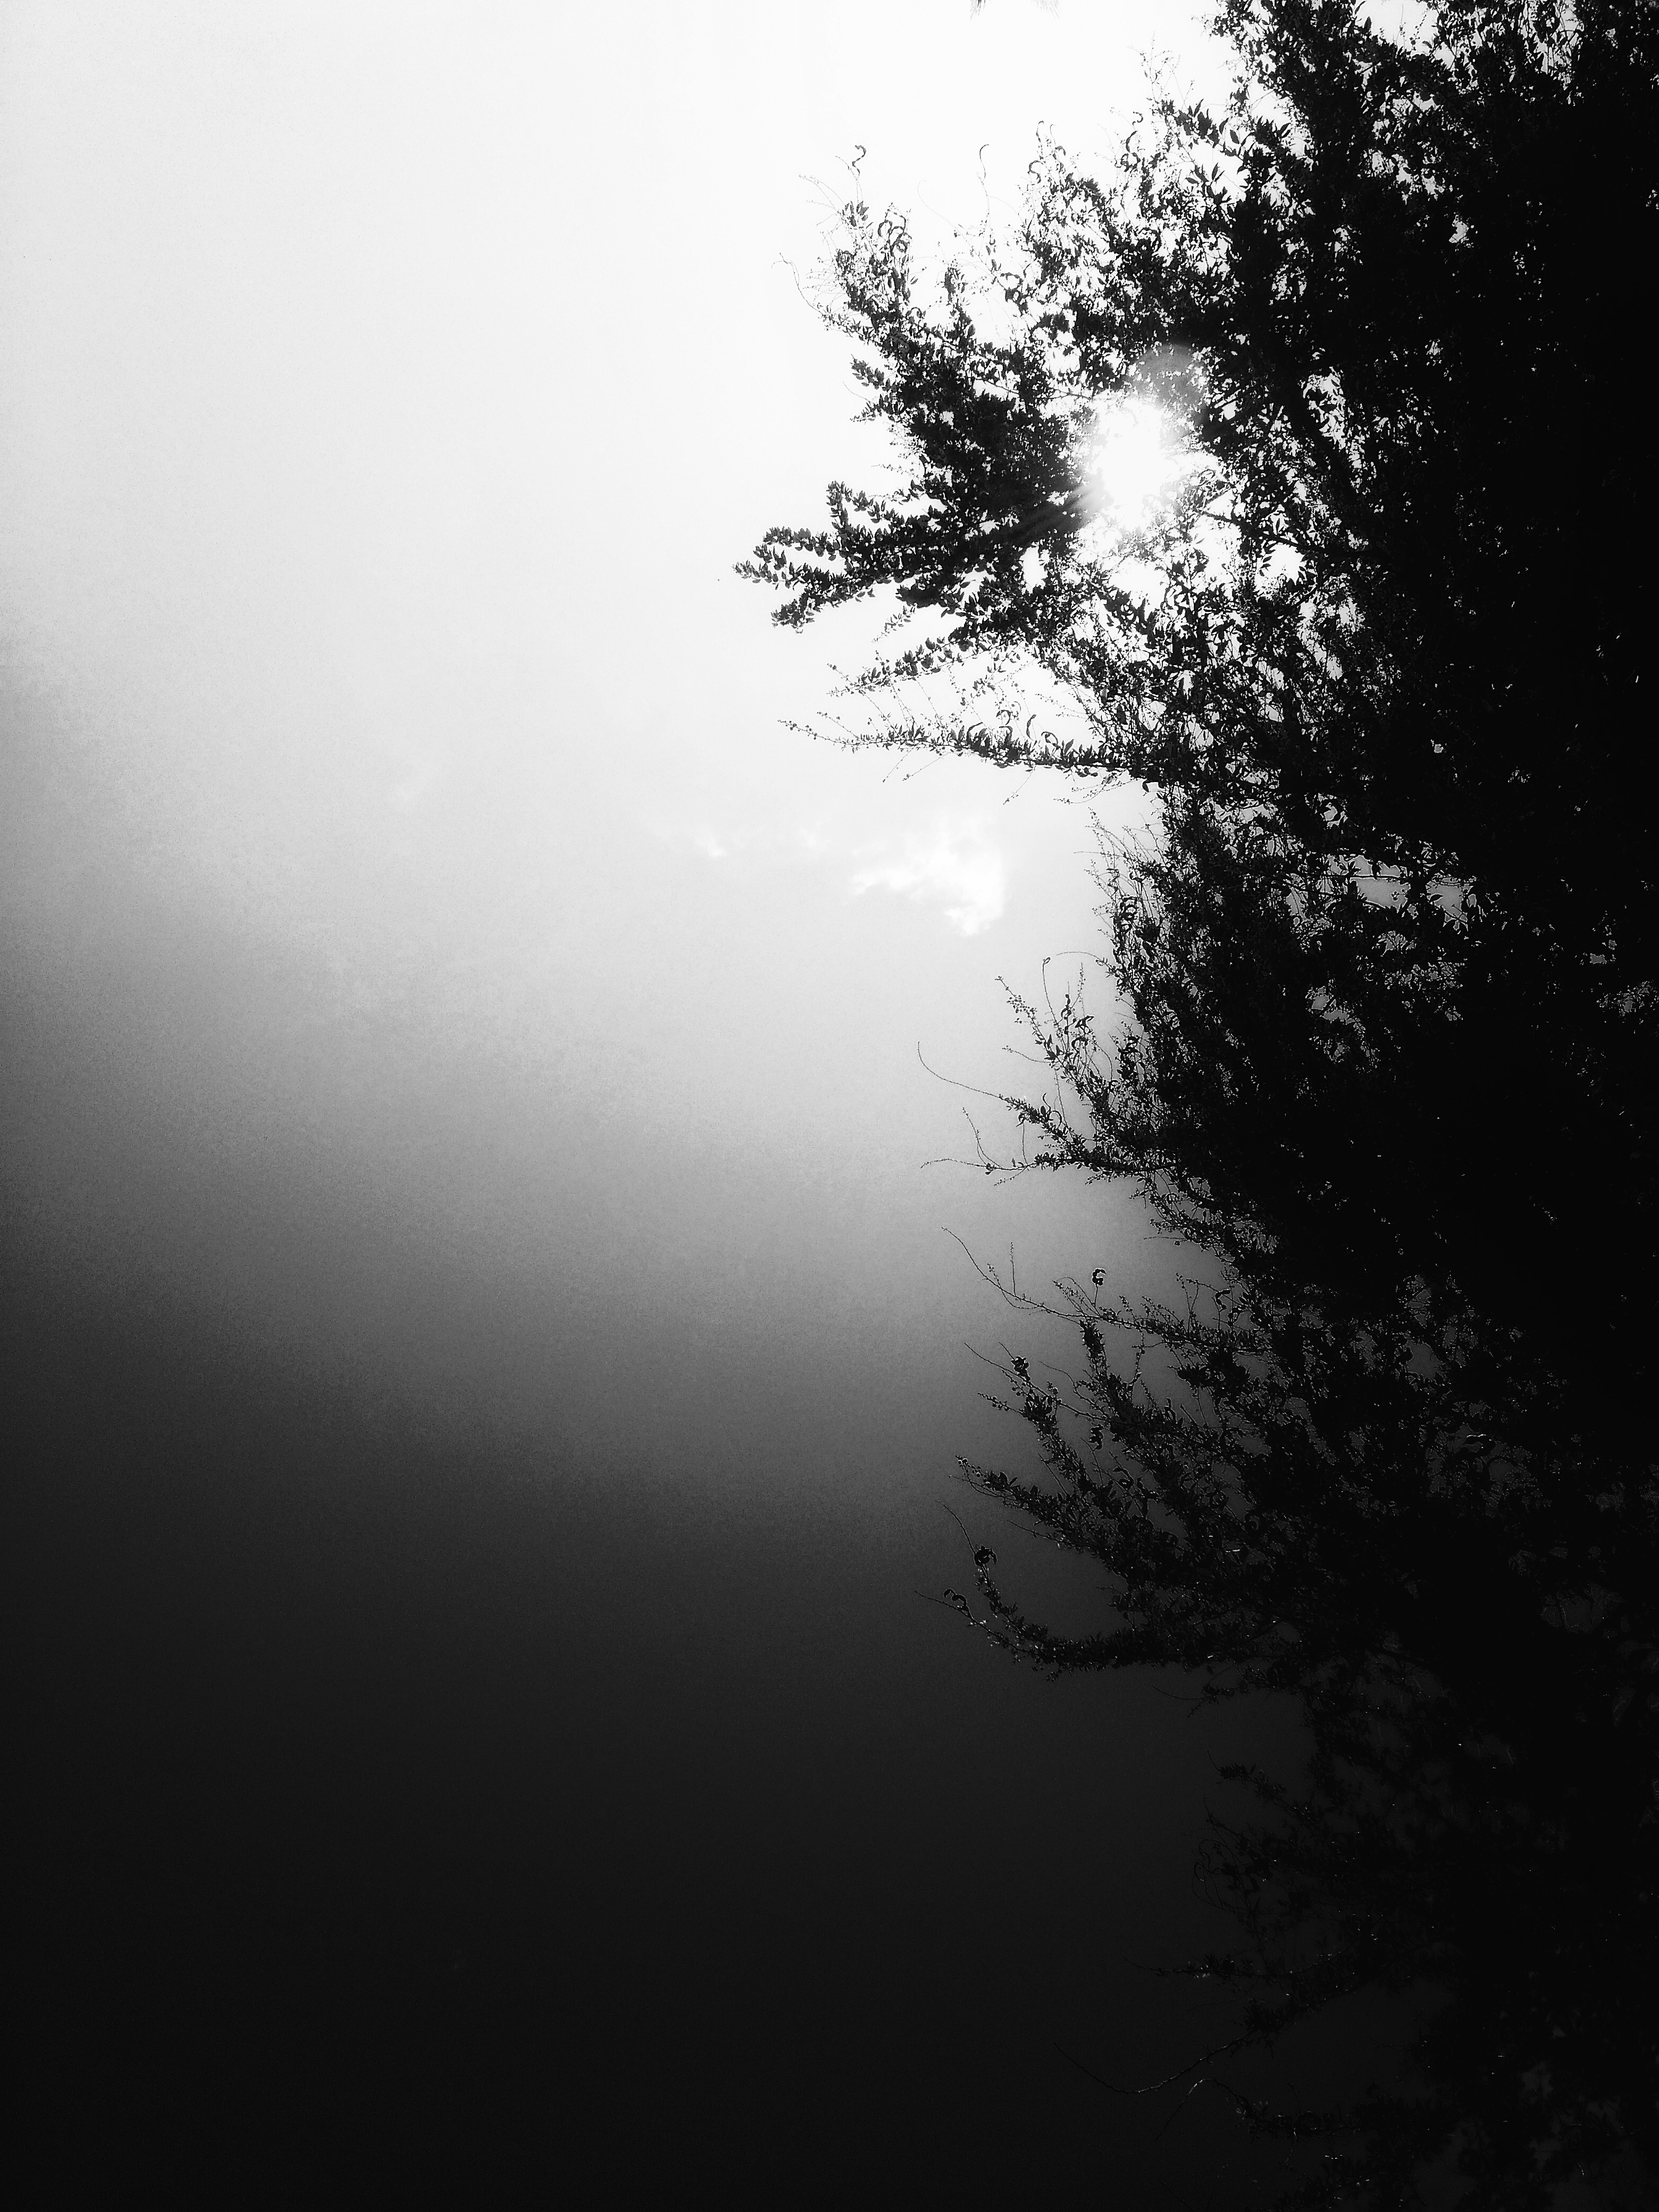
tree, branch, light, cloud, black and white, sky, fog, mist, white, sunlight, morning, atmosphere, reflection, weather, darkness, black, monochrome, monochrome photography, atmospheric phenomenon